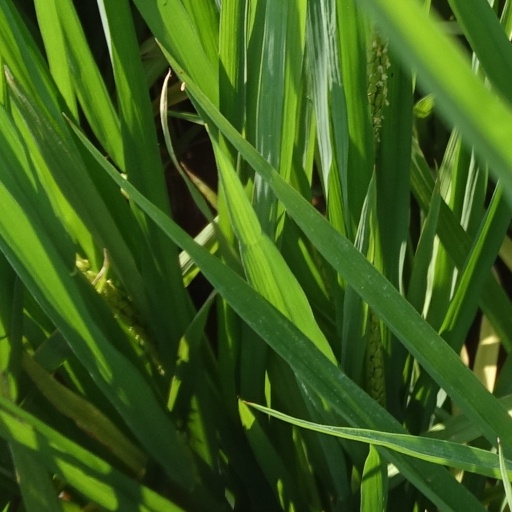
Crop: rice